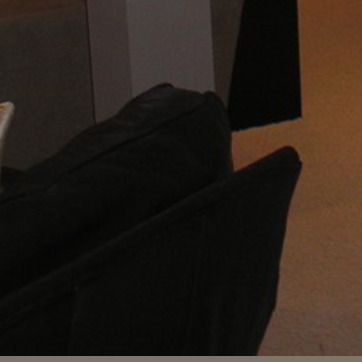
Material: leather